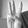
ASL letter: W